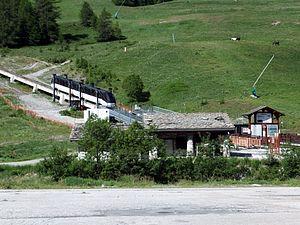
Gare aval du funival en été.
Le Funival est le seul funiculaire de Val-d'Isère et permet d'accéder à une plate-forme sous le sommet de rocher de Bellevarde, à proximité de l'arrivée du Téléphérique 3S de l'Olympique, du TSD6 Marmottes Express, du TSD4 Loyes Express et du TSD6 Fontaine Froide. Au niveau historique, c'est le premier funiculaire souterrain de France